Majority Social Democratic Party of Germany

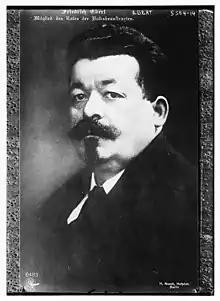
Friedrich Ebert, leader of the MSPD and republican Germany's first president, in 1918

At the end of 1914, Karl Liebknecht of the SPD was the first member of the Reichstag to vote against war credits. He was expelled from the party in 1916 for his opposition to its leadership. The SPD's left-wing revolutionary International Group, which was founded by Rosa Luxemburg and renamed the Spartacus Group in 1916 and the Spartacus League in 1918, had also agitated against the war from the outset.